Gremium Motorcycle Club

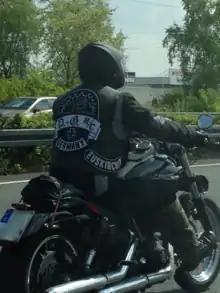
A European rider with a Gremium patch

Gremium Motorcycle Club is a German outlaw motorcycle club. Gremium claims to be the largest German motorcycle club since the patchover of the also formerly Mannheim-based German chapters of the Bones MC to the Hells Angels MC in 1999, with 73 full chapters in Germany, 71 chapters in other European countries, several associate chapters (Bad 7 MC support club) in Germany, and a prospect chapter opened by German expatriates in Pattaya, Thailand in 2007. The club was established in 1972 in Mannheim.